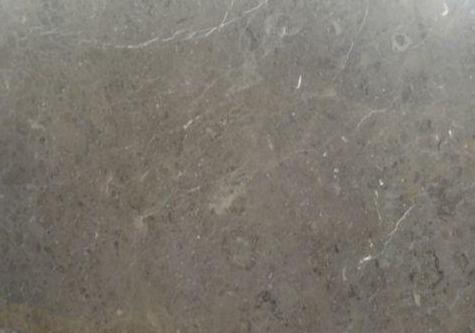
Texture: marbled